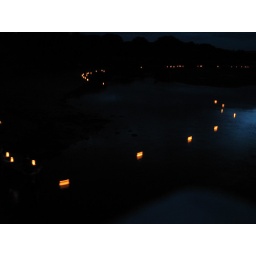
06_08_07 015 candles in water